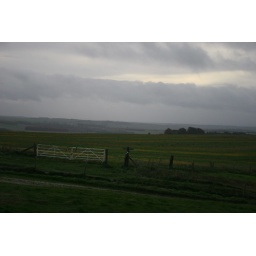
near site of uffington castle- white horse hill